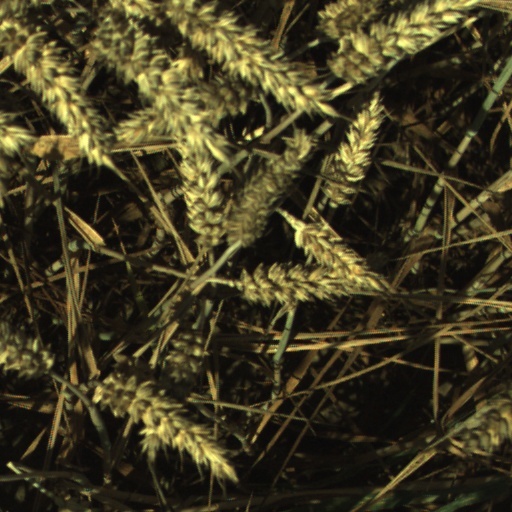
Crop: wheat